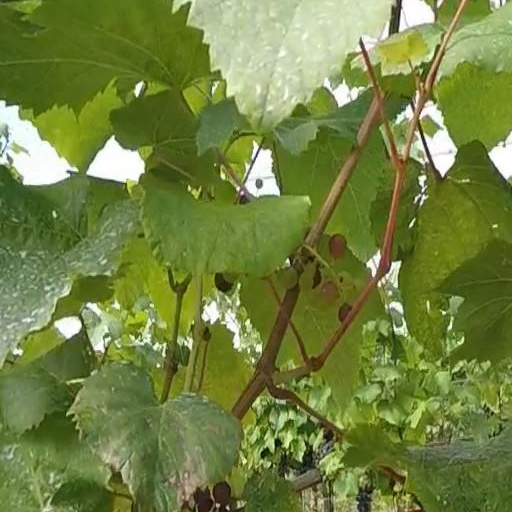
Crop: grape